Perry Hannah House

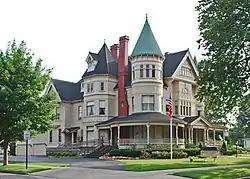

The Perry Hannah House, also known as the Reynolds-Jonkhoff Funeral Home, is a house located at 305 6th Street in Traverse City, Michigan. It was designated a Michigan State Historic Site in 1971 and listed on the National Register of Historic Places in 1972.